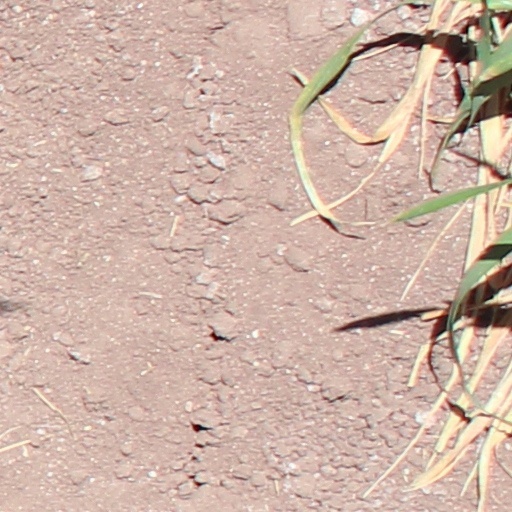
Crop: wheat